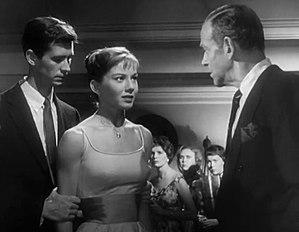
Le Dernier Rivage est un film américain réalisé par Stanley Kramer, sorti en 1959, adapté du roman éponyme du britannique Nevil Shute.
Donna Anderson, née le 5 septembre 1939 à Gunnison, est une actrice américaine.